John Brisben Walker

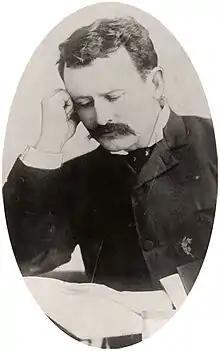
Walker circa 1890

John Brisben Walker (September 10, 1847 – July 7, 1931) was a magazine publisher and automobile entrepreneur in the United States. In his later years, he was a resident of Jefferson County, Colorado.